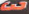
Number: 3